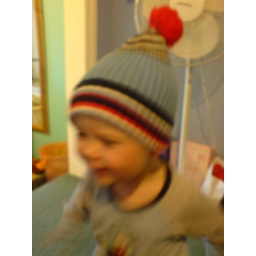
My boy in my hat